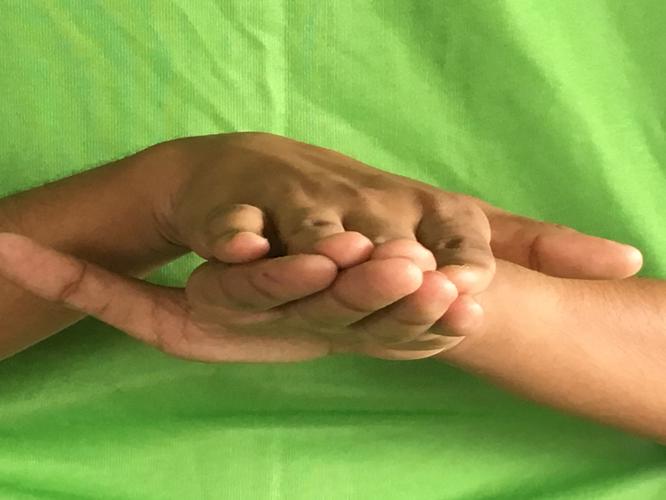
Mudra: Matsya
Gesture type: double_hand